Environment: real
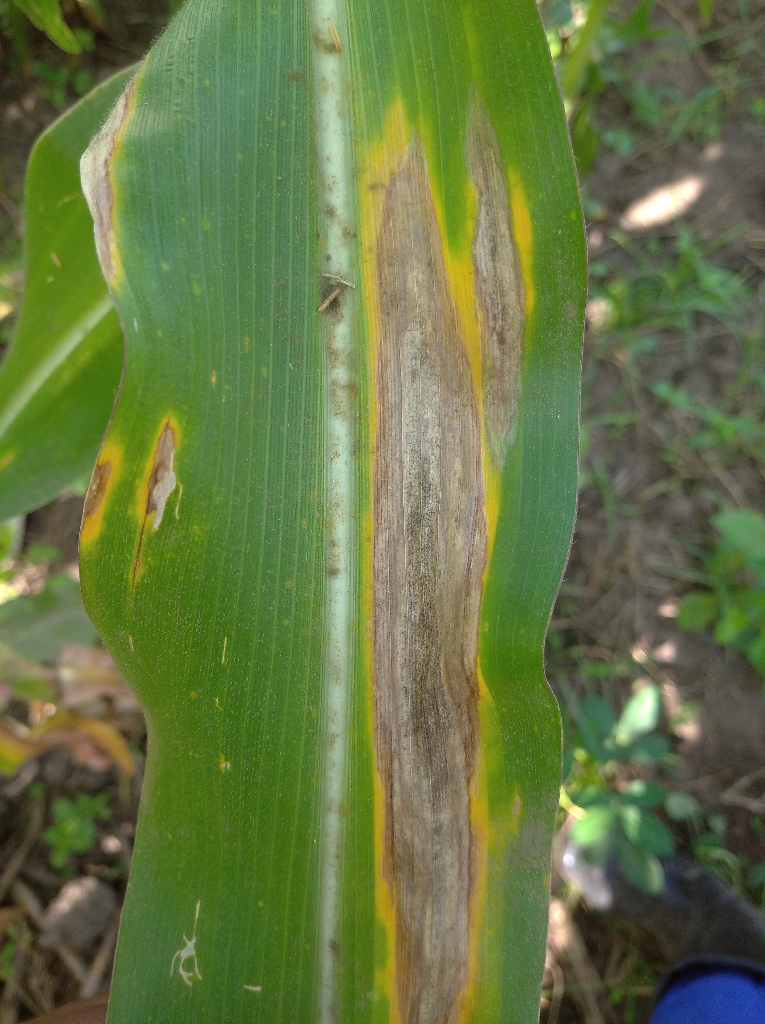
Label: northern_corn_leaf_blight